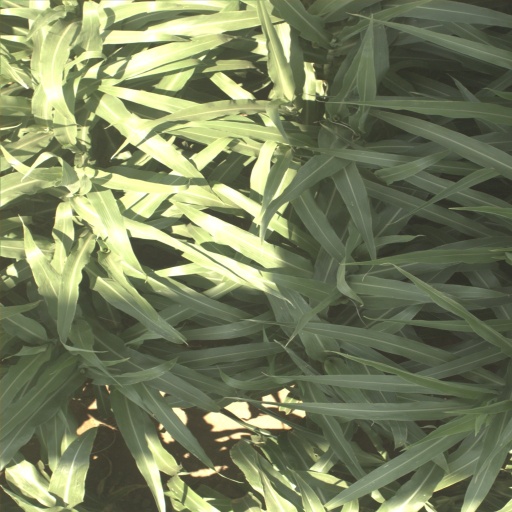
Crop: sorghum